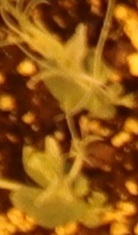
Label: Field Pea